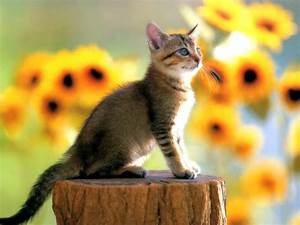
Label: gatto